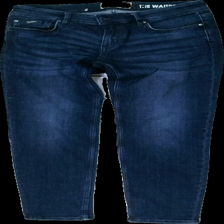
View: front
Type: Jeans
Category: Ladies
Brand: Dobber
Colors: Blue
Material: 100% cotton
Cut: Regular
Season: All
Trend: Denim
Damage location: bottom right
Damage 2 location: bottom left
Price range: 100-150
Recommended usage: Reuse
Description: mörkblåa jeans